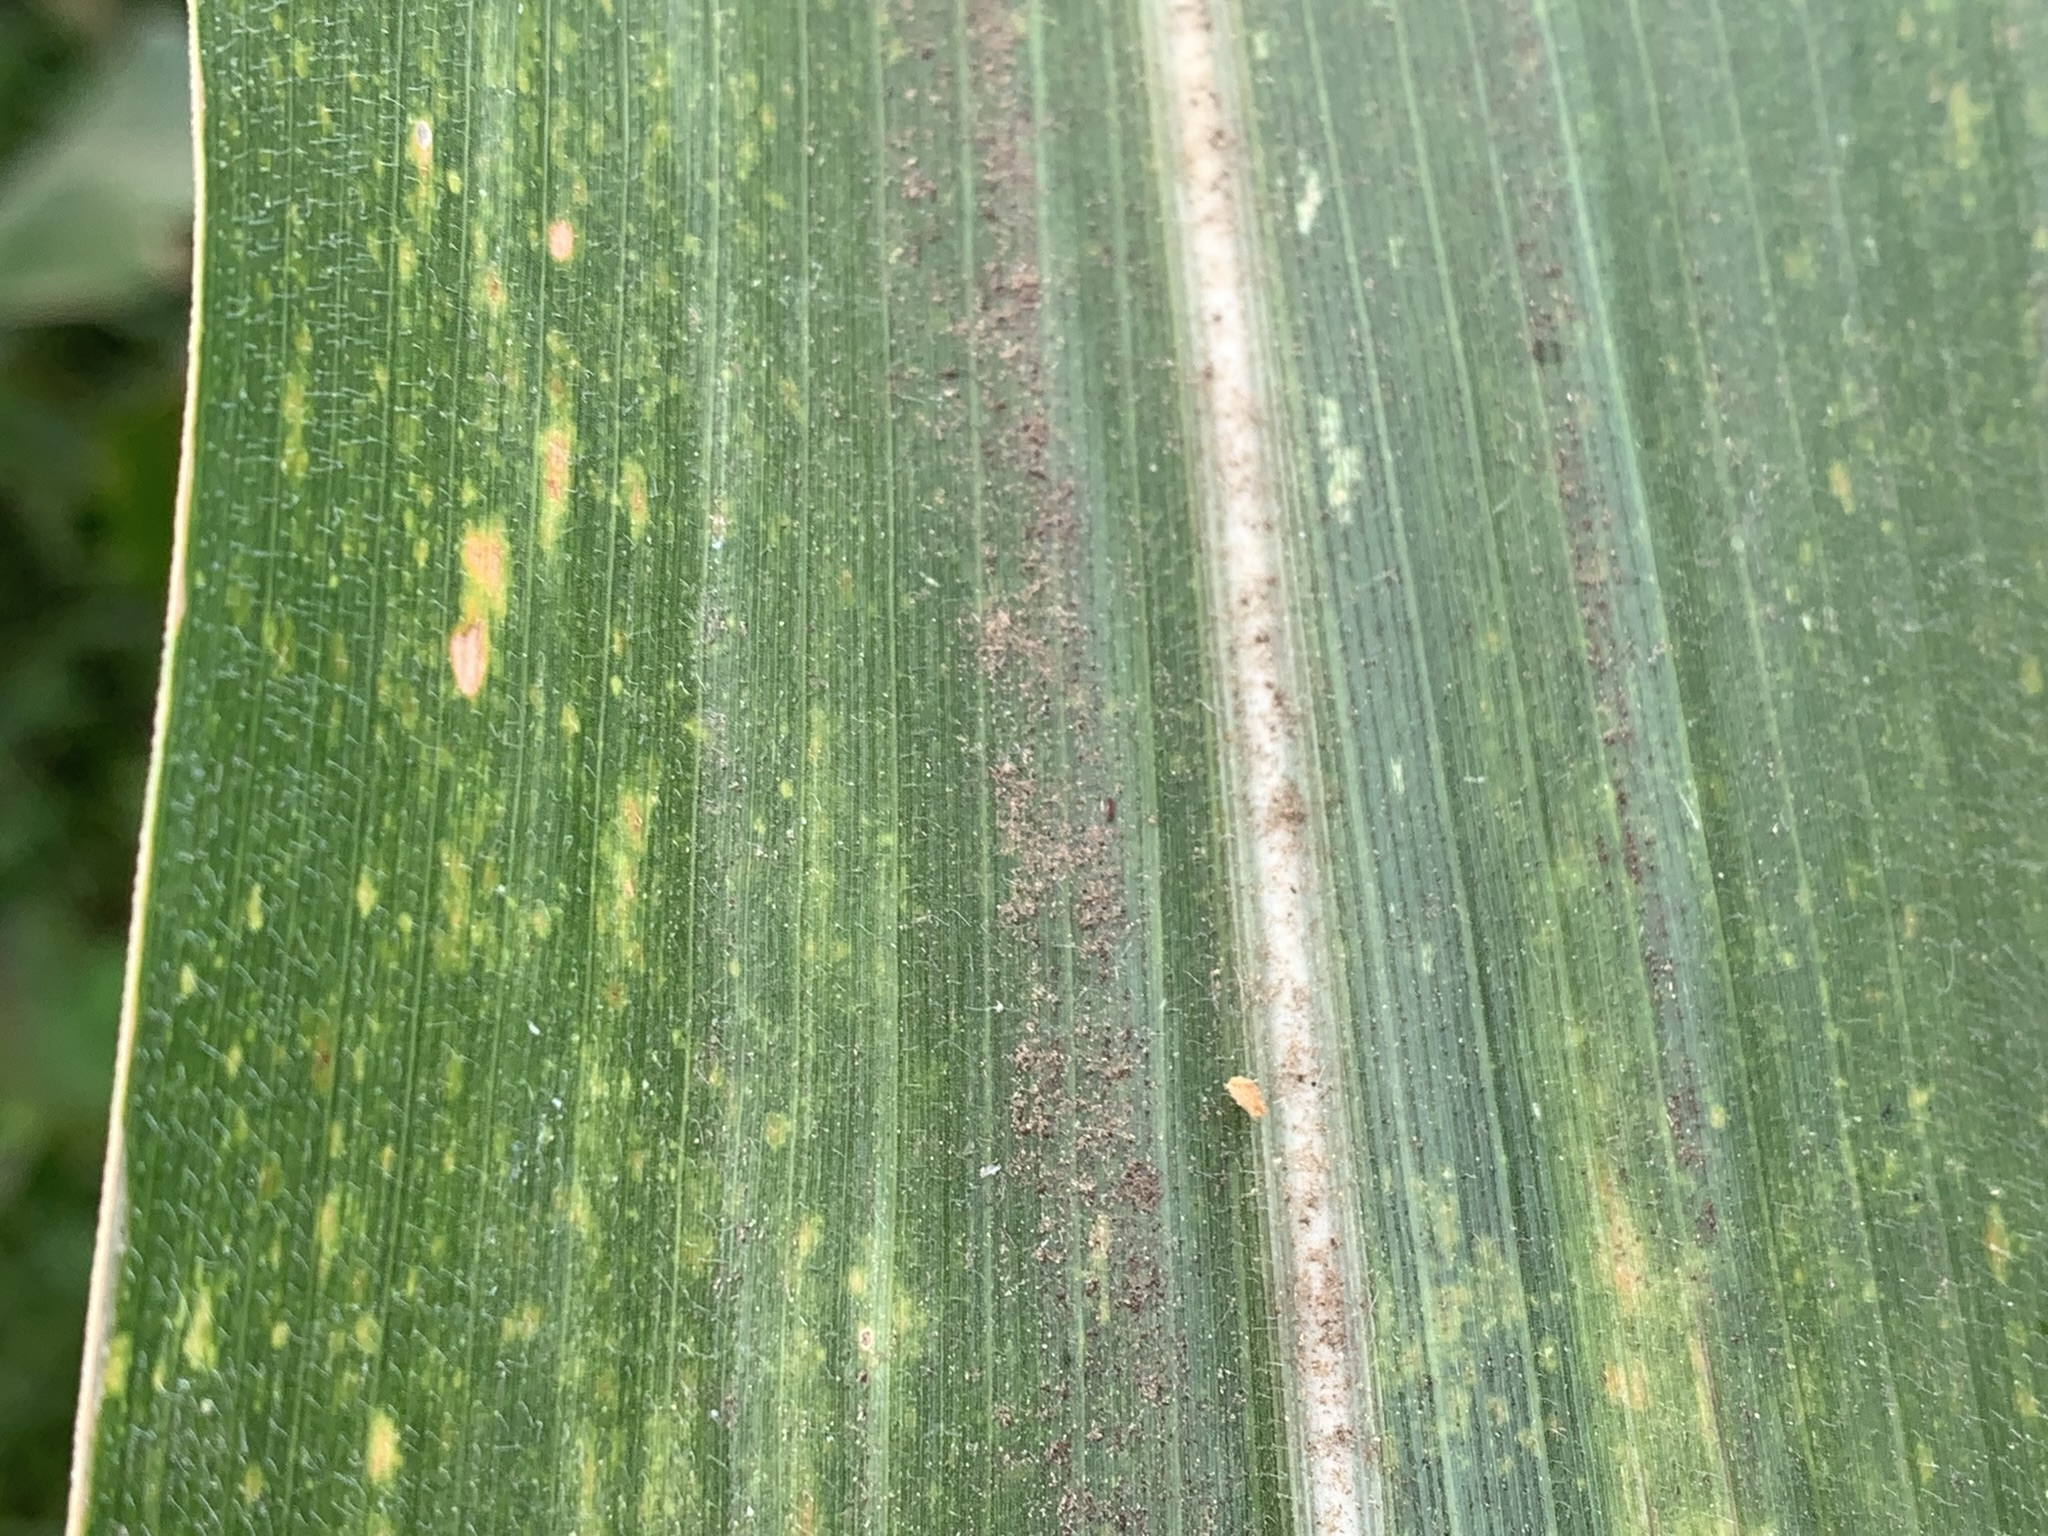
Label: MLN